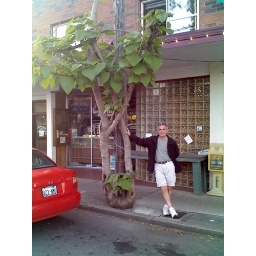
Paulownia tree growing on sidewalk in Tacoma